Uganda Scheme

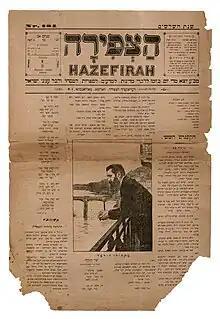
A newspaper with a greeting on the occasion of the opening of the sixth Zionist Congress and an illustration of Theodor Herzl on the balcony of the "Hotel Les Trois Rois" hotel in Basel.

The Uganda Scheme was a proposal by British colonial secretary Joseph Chamberlain to create a Jewish homeland in a portion of British East Africa. It was presented at the Sixth World Zionist Congress in Basel in 1903 by Theodor Herzl, the founder of the modern Zionist movement, who saw it as a temporary refuge for Jews to escape rising antisemitism in Europe. The proposal faced opposition from both within the Zionist movement and from the British Colony.